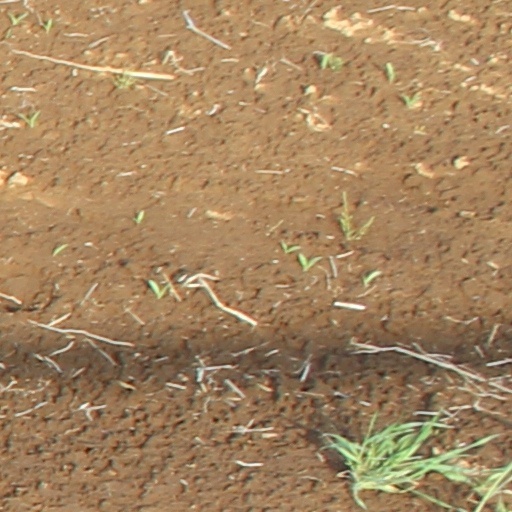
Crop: wheat